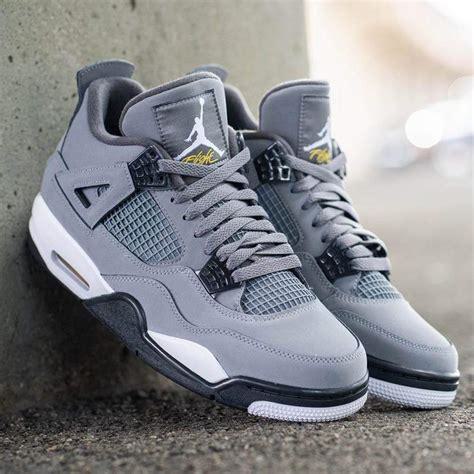
Brand: Jordan
Model: 4 Retro